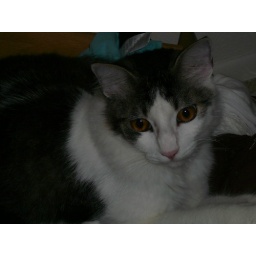
Buster sittin' in a drawer of clean clothes